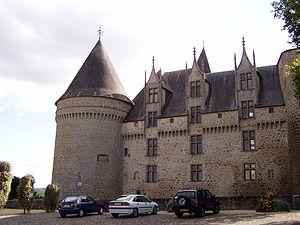
Issus des vicomtes de Limoges, dont ils ont repris la lignée et le titre à partir de 1661, les vicomtes de Rochechouart font leur apparition en 980. C'est à cette date qu'Aimery Iᵉʳ, deuxième fils de Géraud de Limoges, prend possession du fief de Rochechouart, dans l'actuelle Haute-Vienne. Le titre de vicomte de Rochechouart est ainsi considéré comme l'un des plus anciens de France. Voici les titres portés par les différentes branches de cette famille jusqu'à aujourd'hui.